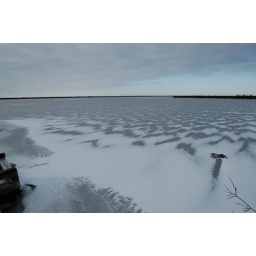
This is where the water for the lodge comes from, and is also used in the summer by the plane from Churchill.